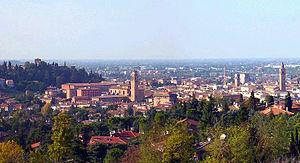
Cesena est une ville italienne de la province de Forlì-Cesena en Émilie-Romagne, près de la mer Adriatique.